Golden LEAF Biomanufacturing Training and Education Center

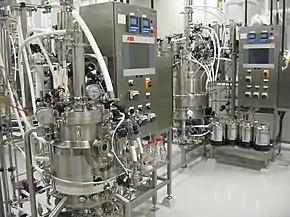
Bioreactors in BTEC's Simulated GMP Lab

The main BTEC facility is home to the North Carolina Community College System's BioNetwork Capstone Center, which operates an aseptic processing/filling suite and several bench-scale labs. In 2012, BTEC completed construction of additional laboratories in a nearby facility for cell culture, purification, and processing of active virus.